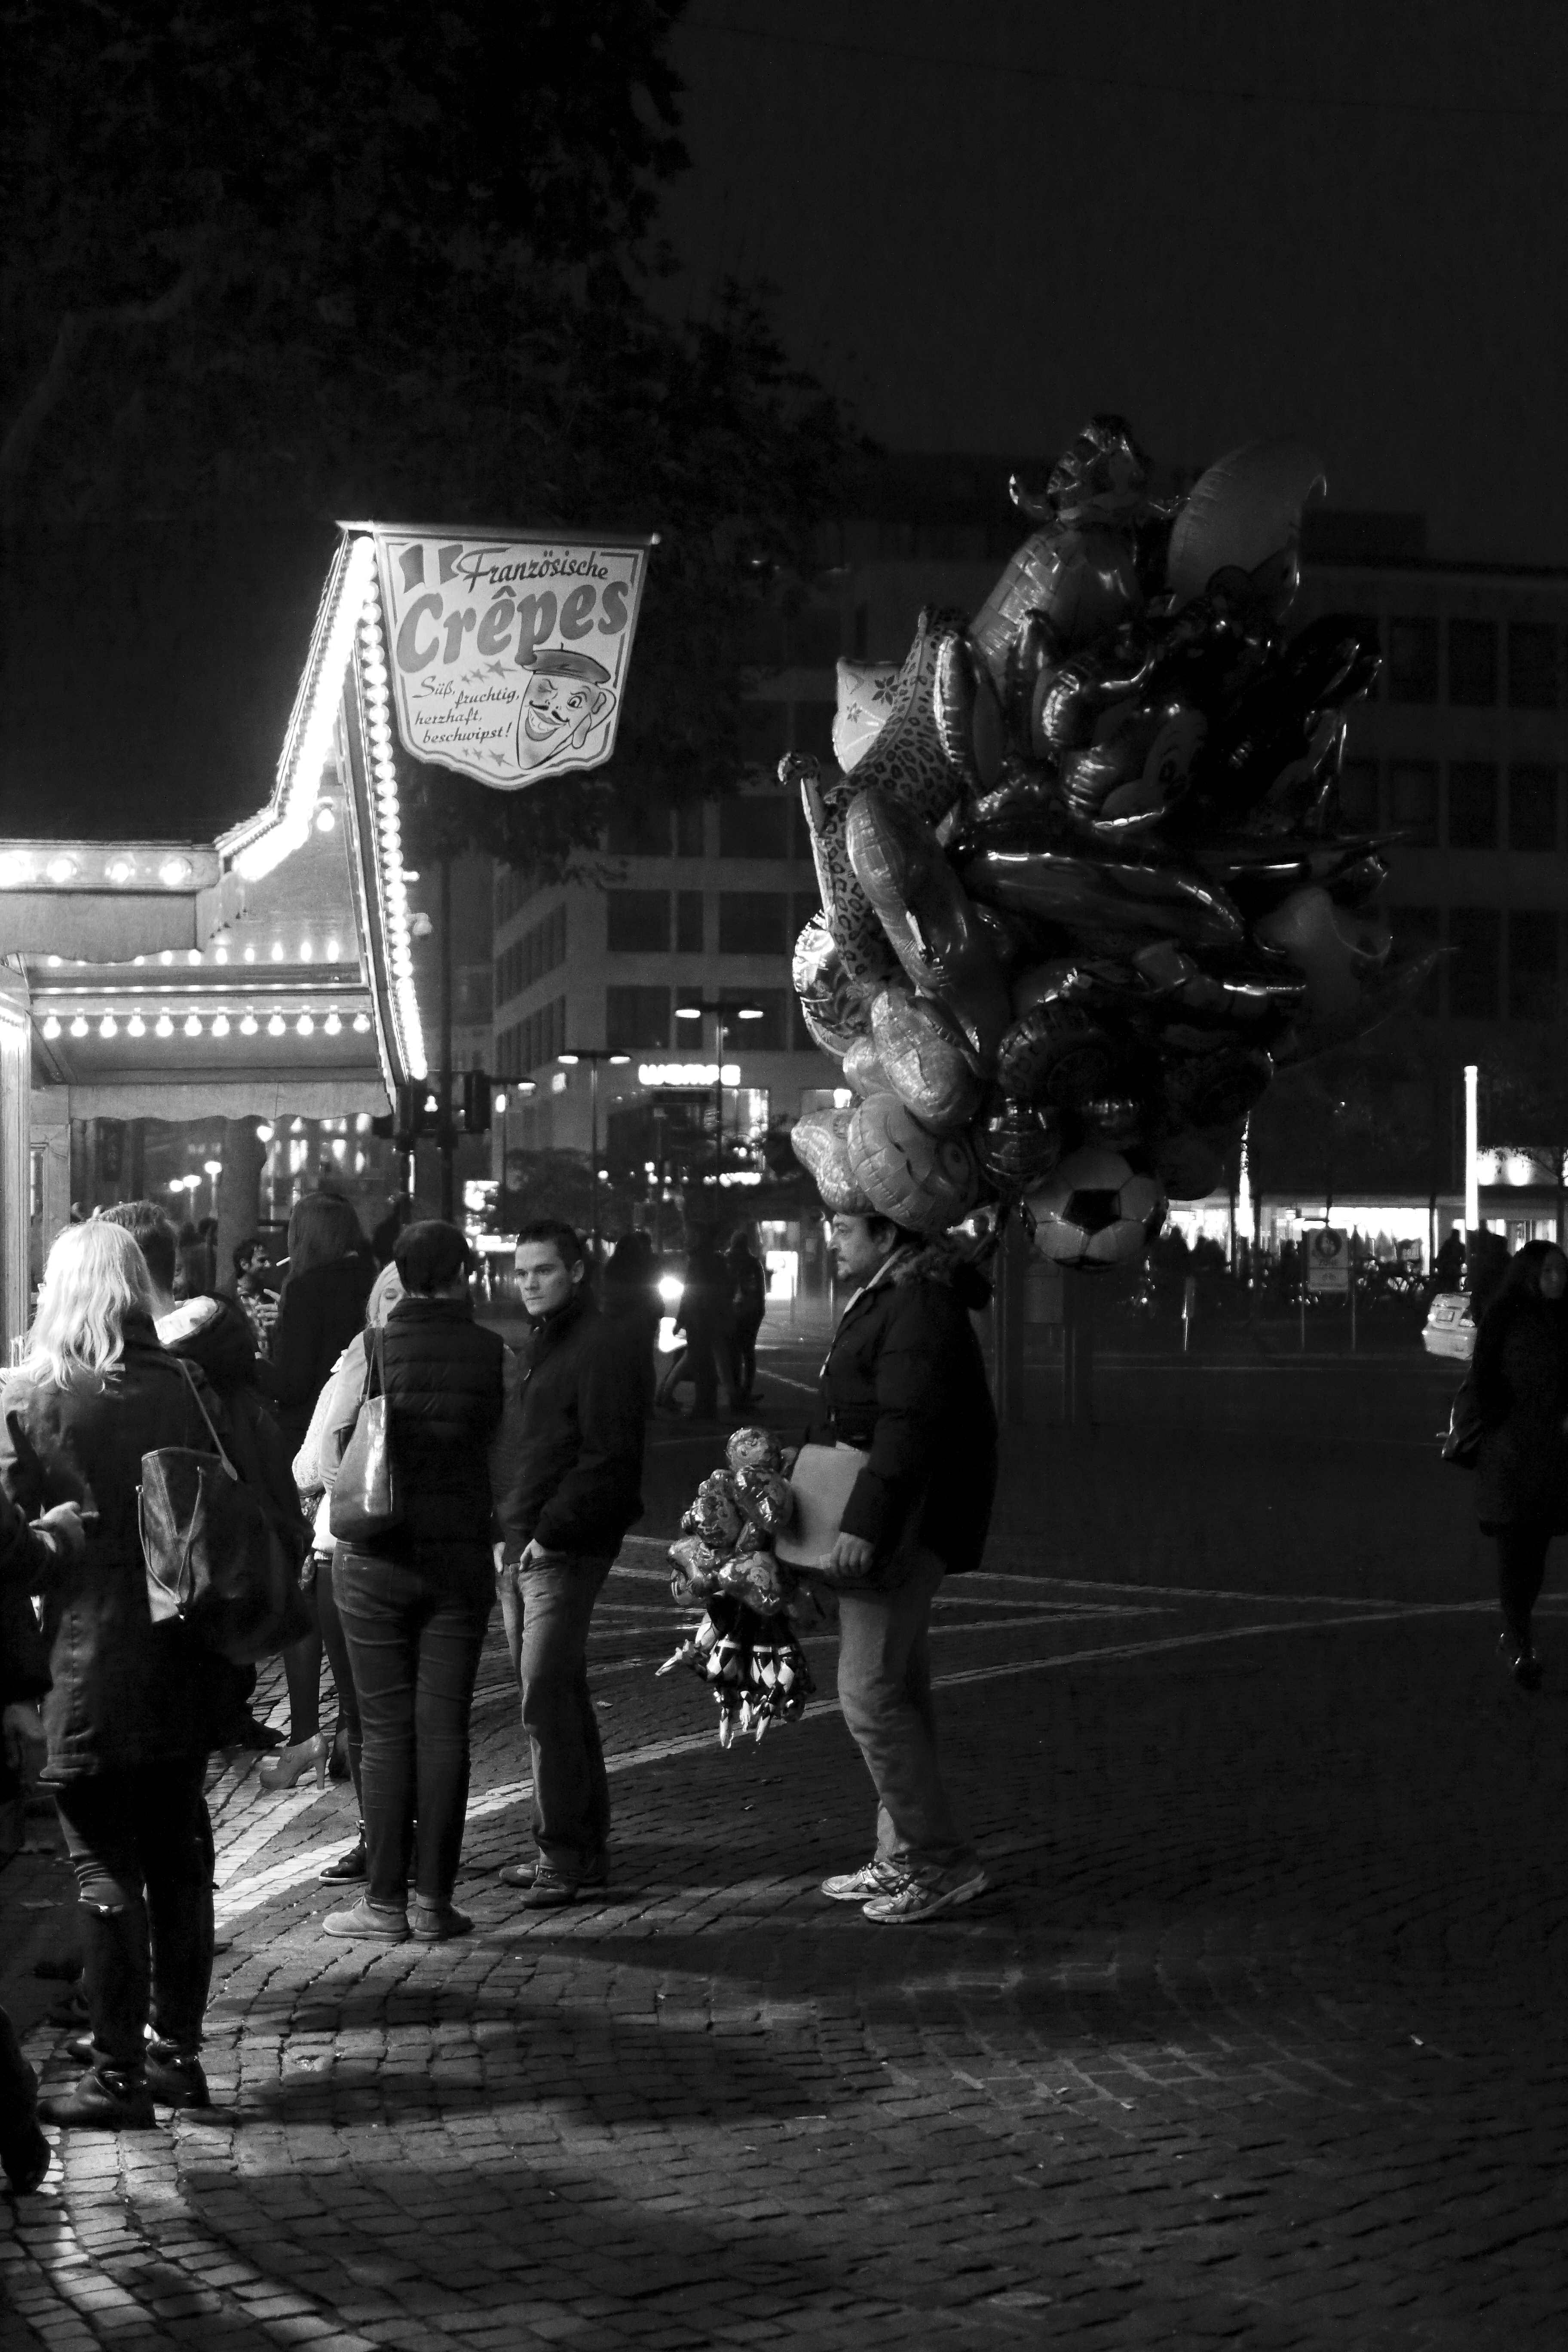
black and white, white, street, night, crowd, darkness, black, monochrome, bw, blackandwhite, blackwhite, photograph, germany, alemania, allemagne, sw, schwarzweiss, schwarzweis, frankfurtmain, frankfurtammain, frankfurtam, frankfurtamain, germania, hesse, hassia, hessen, frankfurt, schwarzweissfotografie, schwarzweisfotografie, monochrome photography, film noir